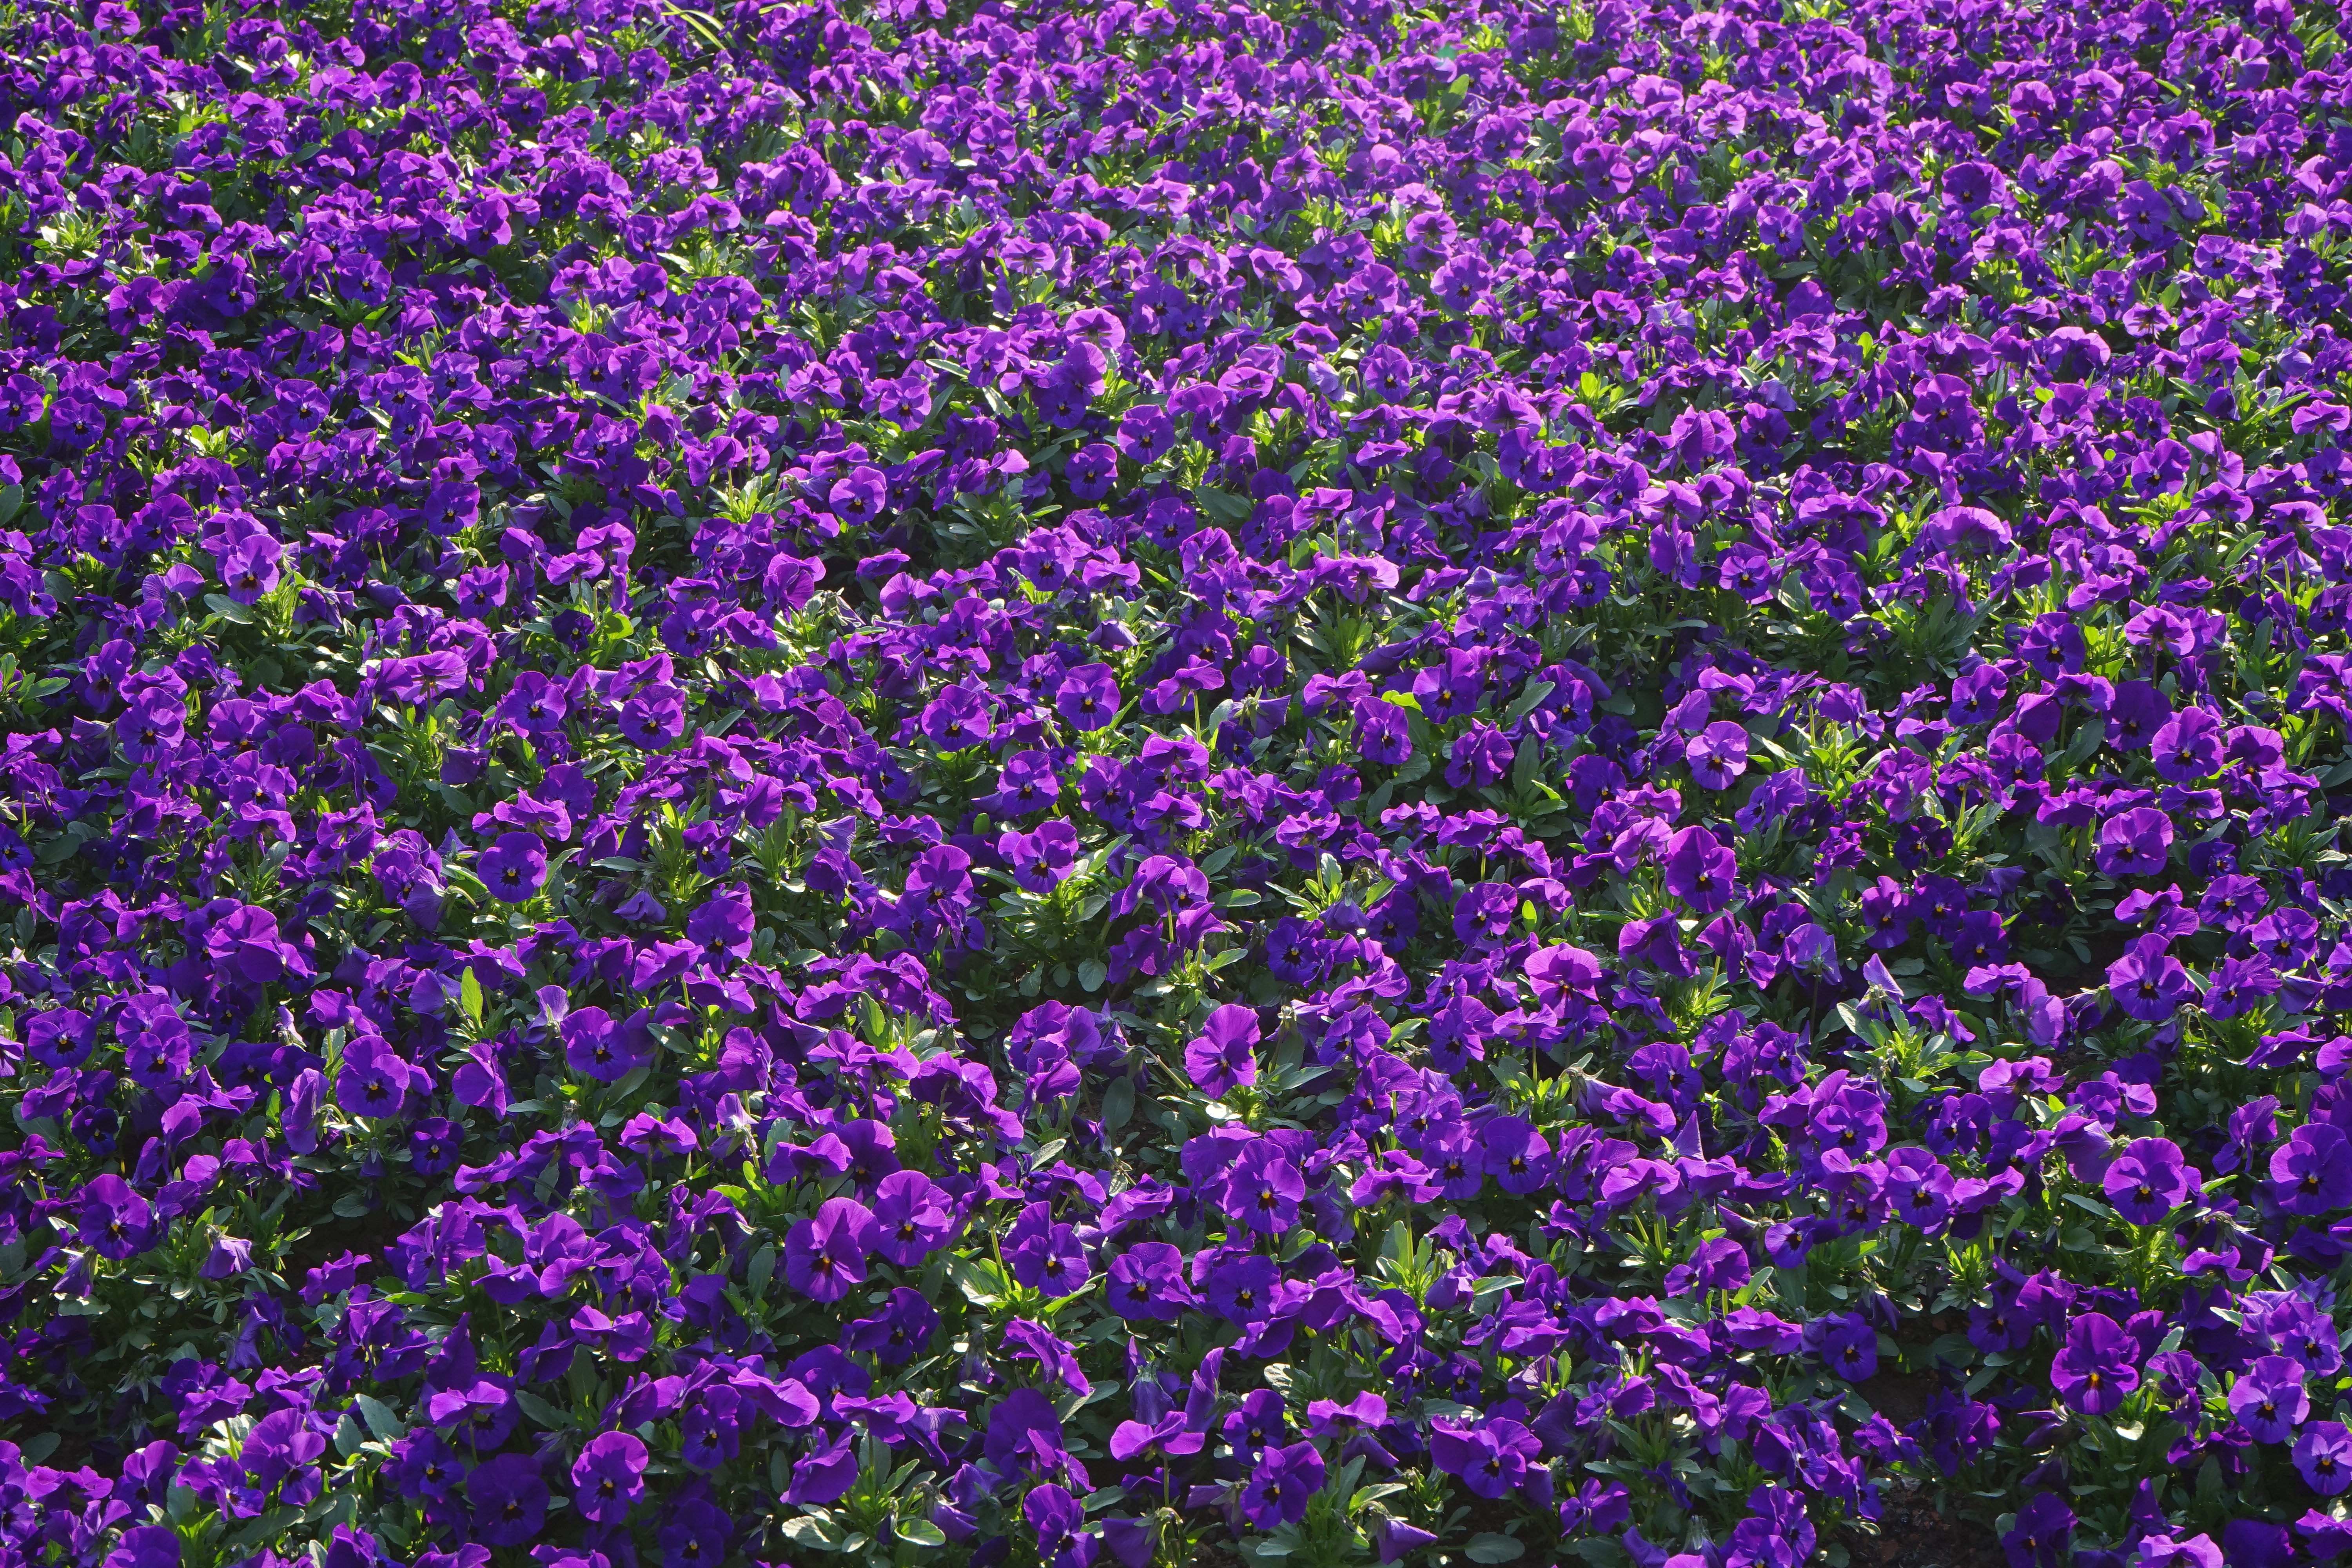
plant, meadow, flower, purple, wildflower, flowers, shrub, violet, bluebonnet, ornamental plants, lupin, pansy, bl tenmeer, flowering plant, violaceae, bellflower family, aubretia, flower plants, annual plant, land plant, violet family, english lavender, viola wittrockiana